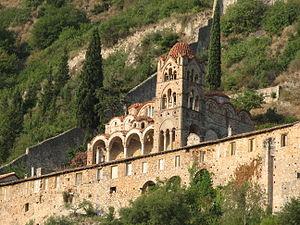
La cité de Mistra ou Mystrás est une ancienne cité de Morée fondée par les Francs au XIIIᵉ siècle, près de l'antique Sparte. Elle est aujourd'hui en ruines.